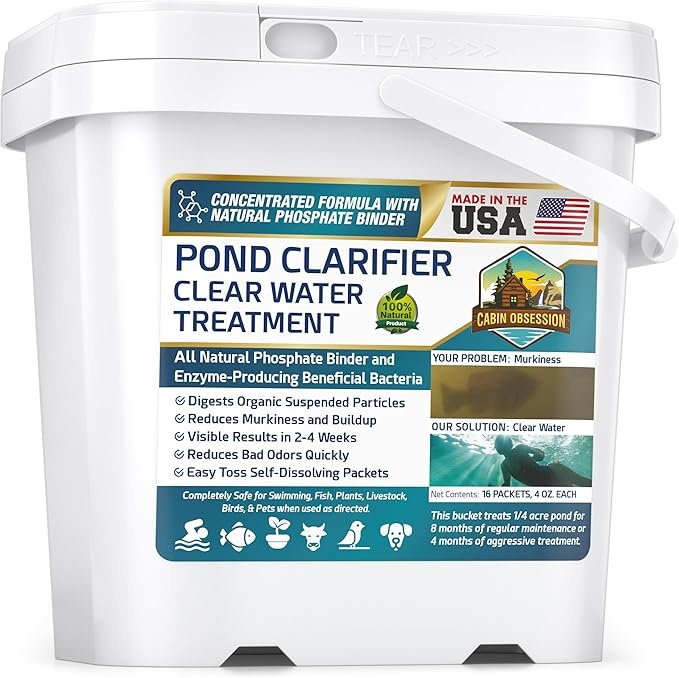
Pond Clear Water Treatment - 16 Pack for 8 Months of Pond Cleaner Supply - Pond Clarifier for Outdoor Ponds – 100% Natural Pond Bacteria Packets - Made in The USA - Safe for Fish, Pets, and Swimming
About This 💧 REDUCES MURKINESS BY DIGESTING ORGANIC SUSPENDED PARTICLES – With consistent treatment, our pond water clarifier’s concentrated formula with natural phosphate binder will significantly transform your murky pond into clearer water both naturally and affordably. 🧪 VISIBLE RESULTS OVER TIME – Be patient, but you can expect noticeably clearer water within just a few months. The best way to monitor progress is by dipping a large glass jar into the water, sealing it, then storing it in a dark room. Repeat this regularly (once per month), and review the results over time. 👃 ELIMINATES BAD ODORS QUICKLY – A much appreciated side benefit of all our natural pond supplies is that you’ll notice a significant reduction in foul-smelling pond odors. This is because our pond treatment enzymes break down and actually consume odor-causing bacteria. 🌿 100% NATURAL, & MADE IN THE USA – Our pond water clarifier for outdoor ponds is all natural and completely safe for all aquatic life, recreational activities, and pets when used as directed. Ideal for ponds, lake shorelines, dock and swim areas, rest assured that using this product will not inhibit normal daily activities such as swimming or fishing. 📅 HOW MUCH DOES 1 BUCKET TREAT? – This bucket contains 16 easy toss self-dissolving 4oz packets, and treats ¼ acre pond for 8 months of regular maintenance, or 4 months of aggressive treatment. Full instructions are included. Overview Brand : Cabin Obsession Liquid Volume : 4 Fluid Ounces Item Weight : 4 Ounces Item Form : Powder Manufacturer : Cabin Obsession
Brand: CabinObsession
Category: Home & Garden > Decor > Fountains & Ponds > Fountain & Pond Accessories